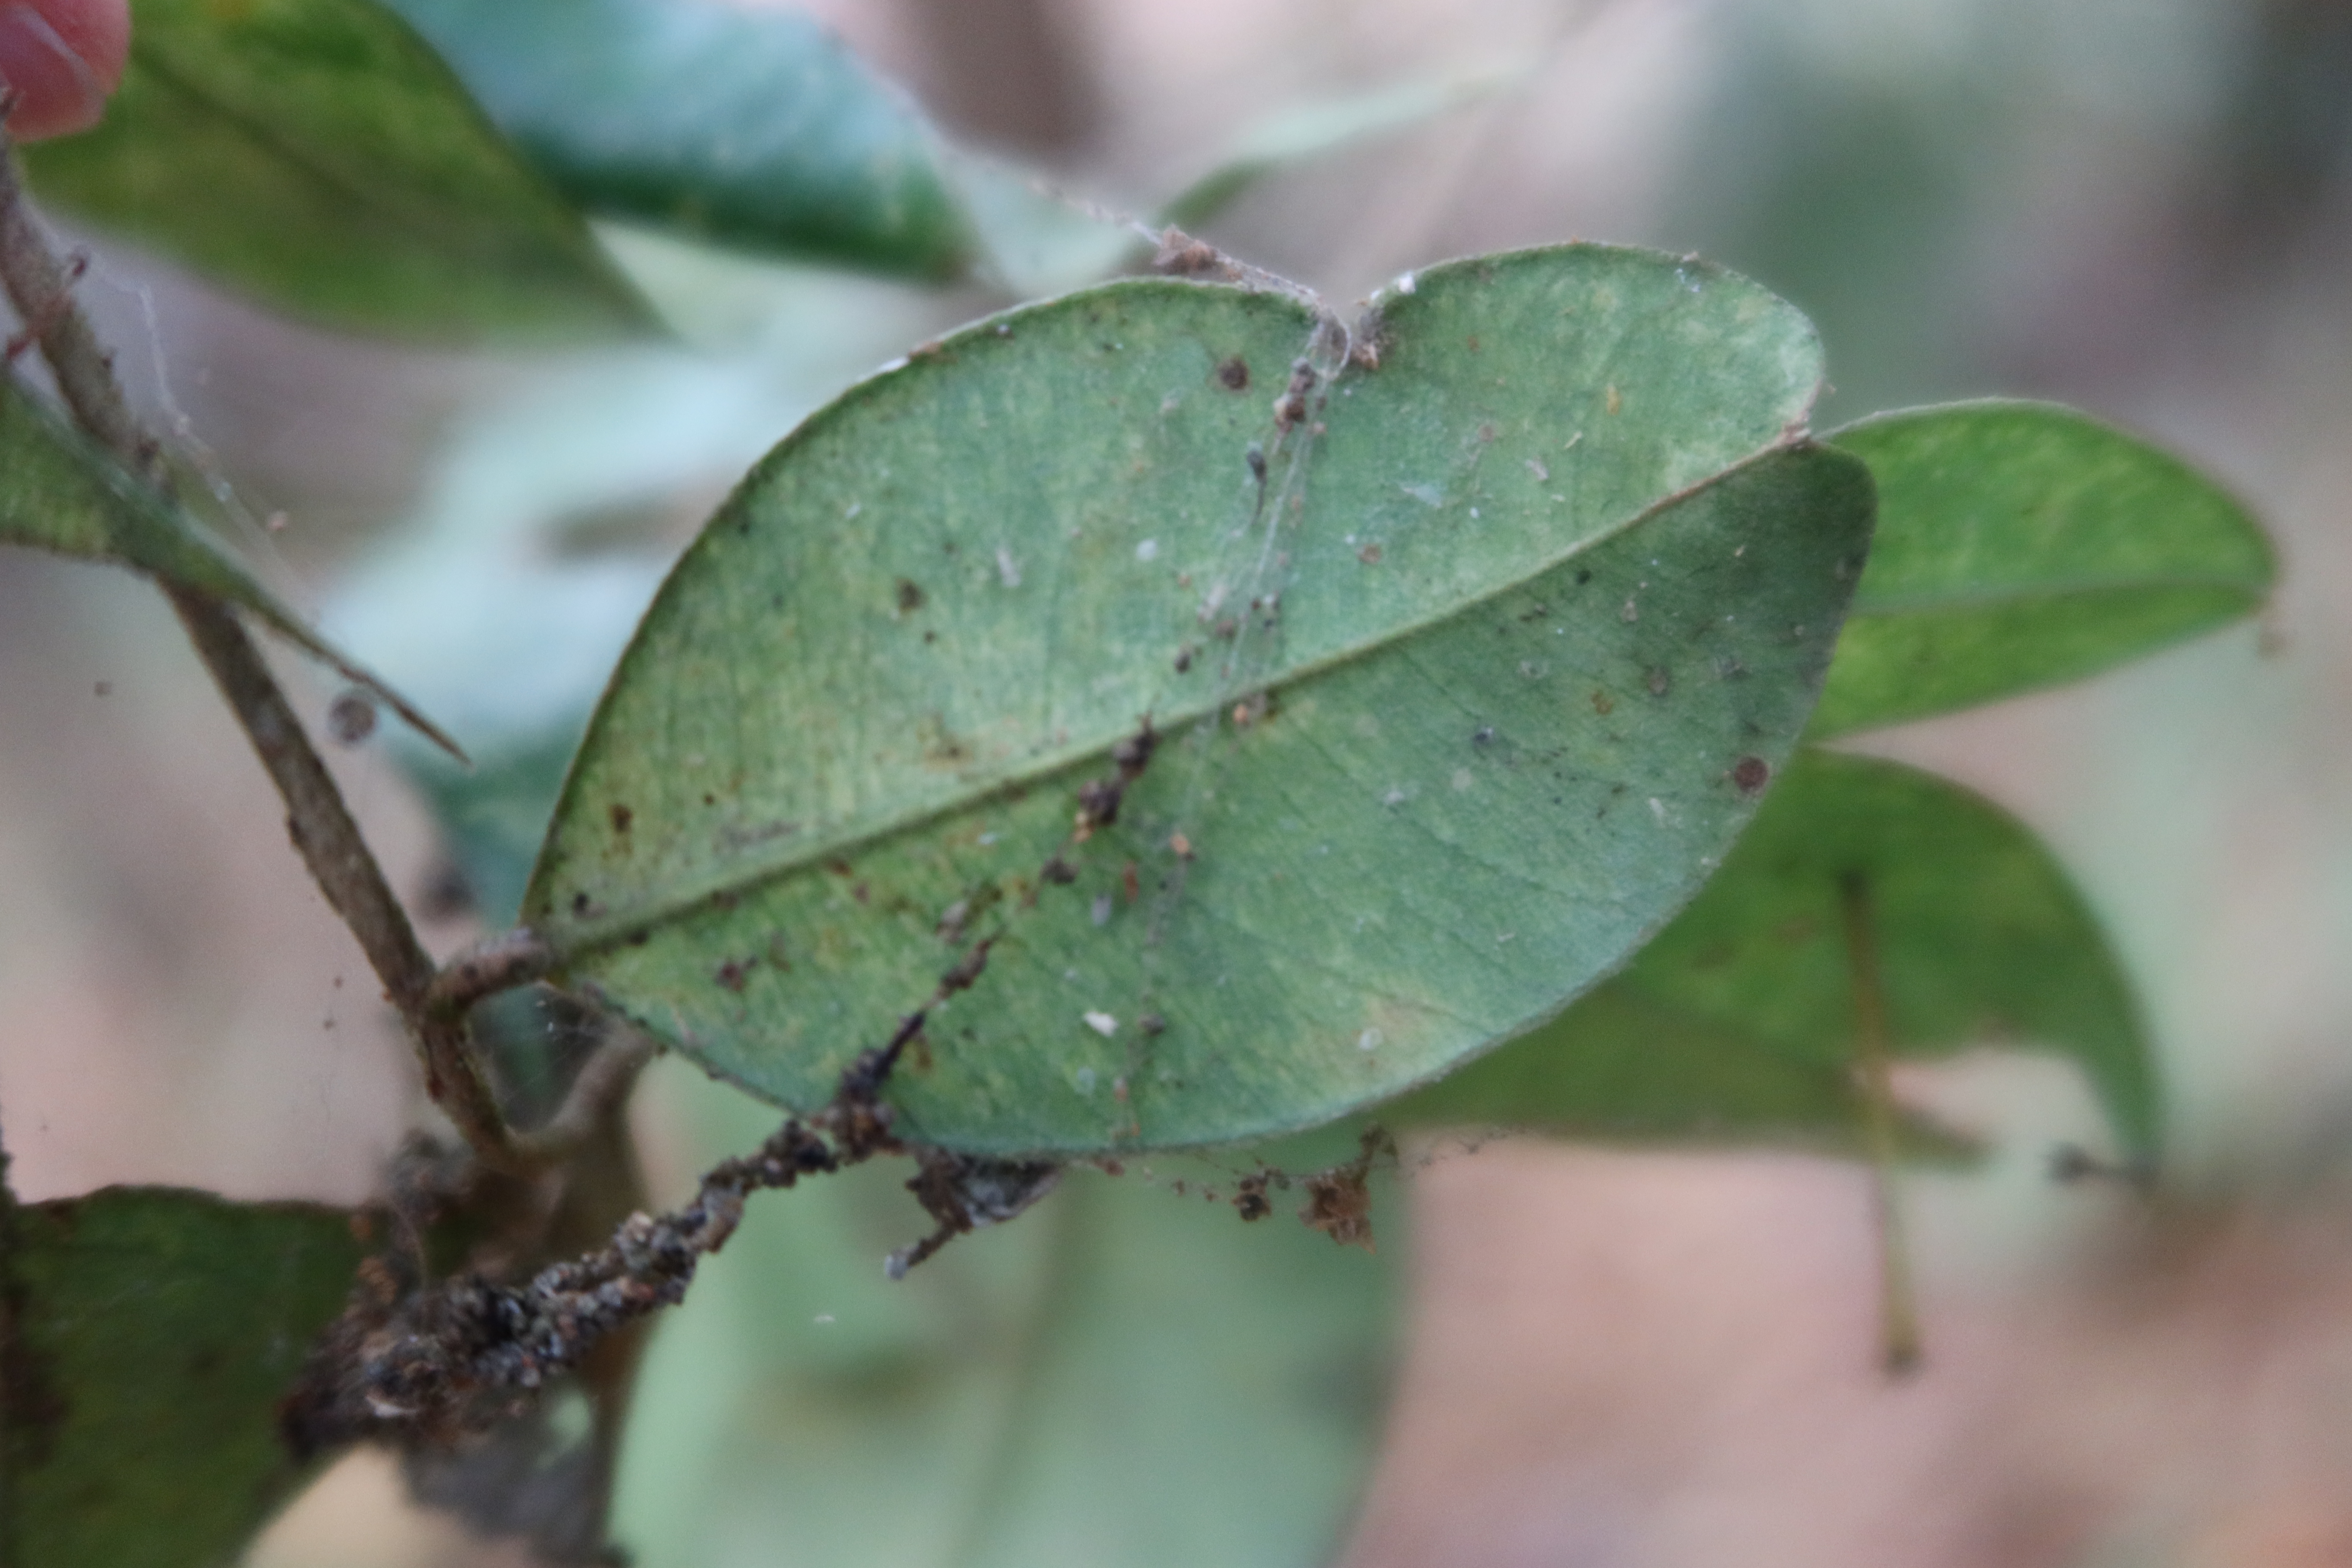
Label: Spiders